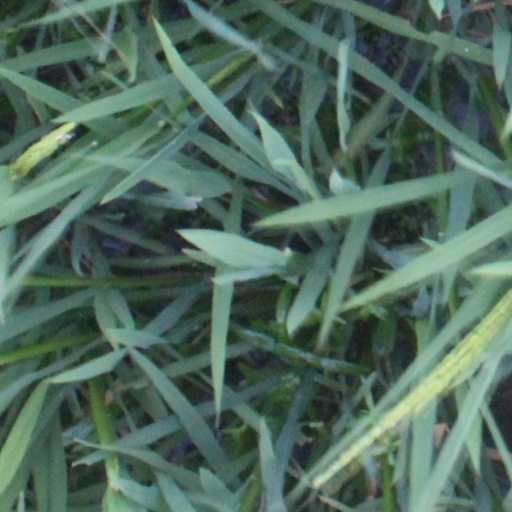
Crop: rice